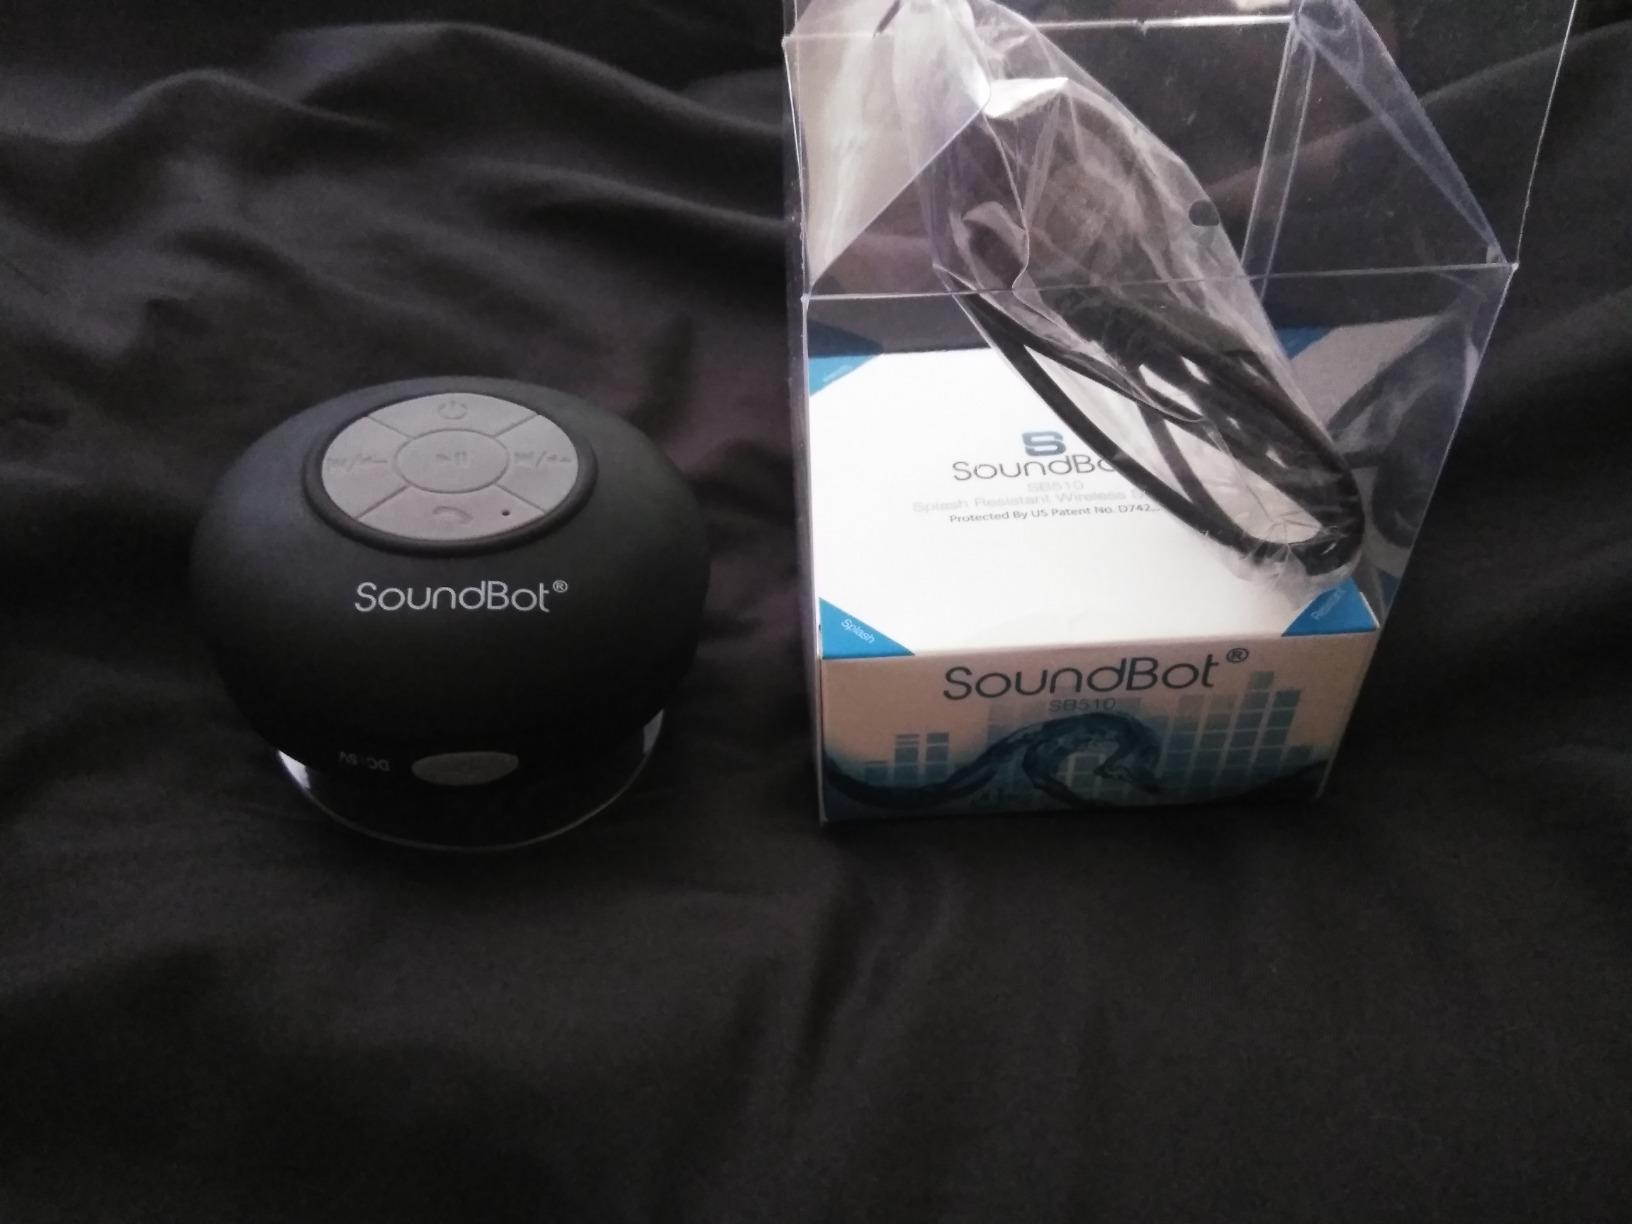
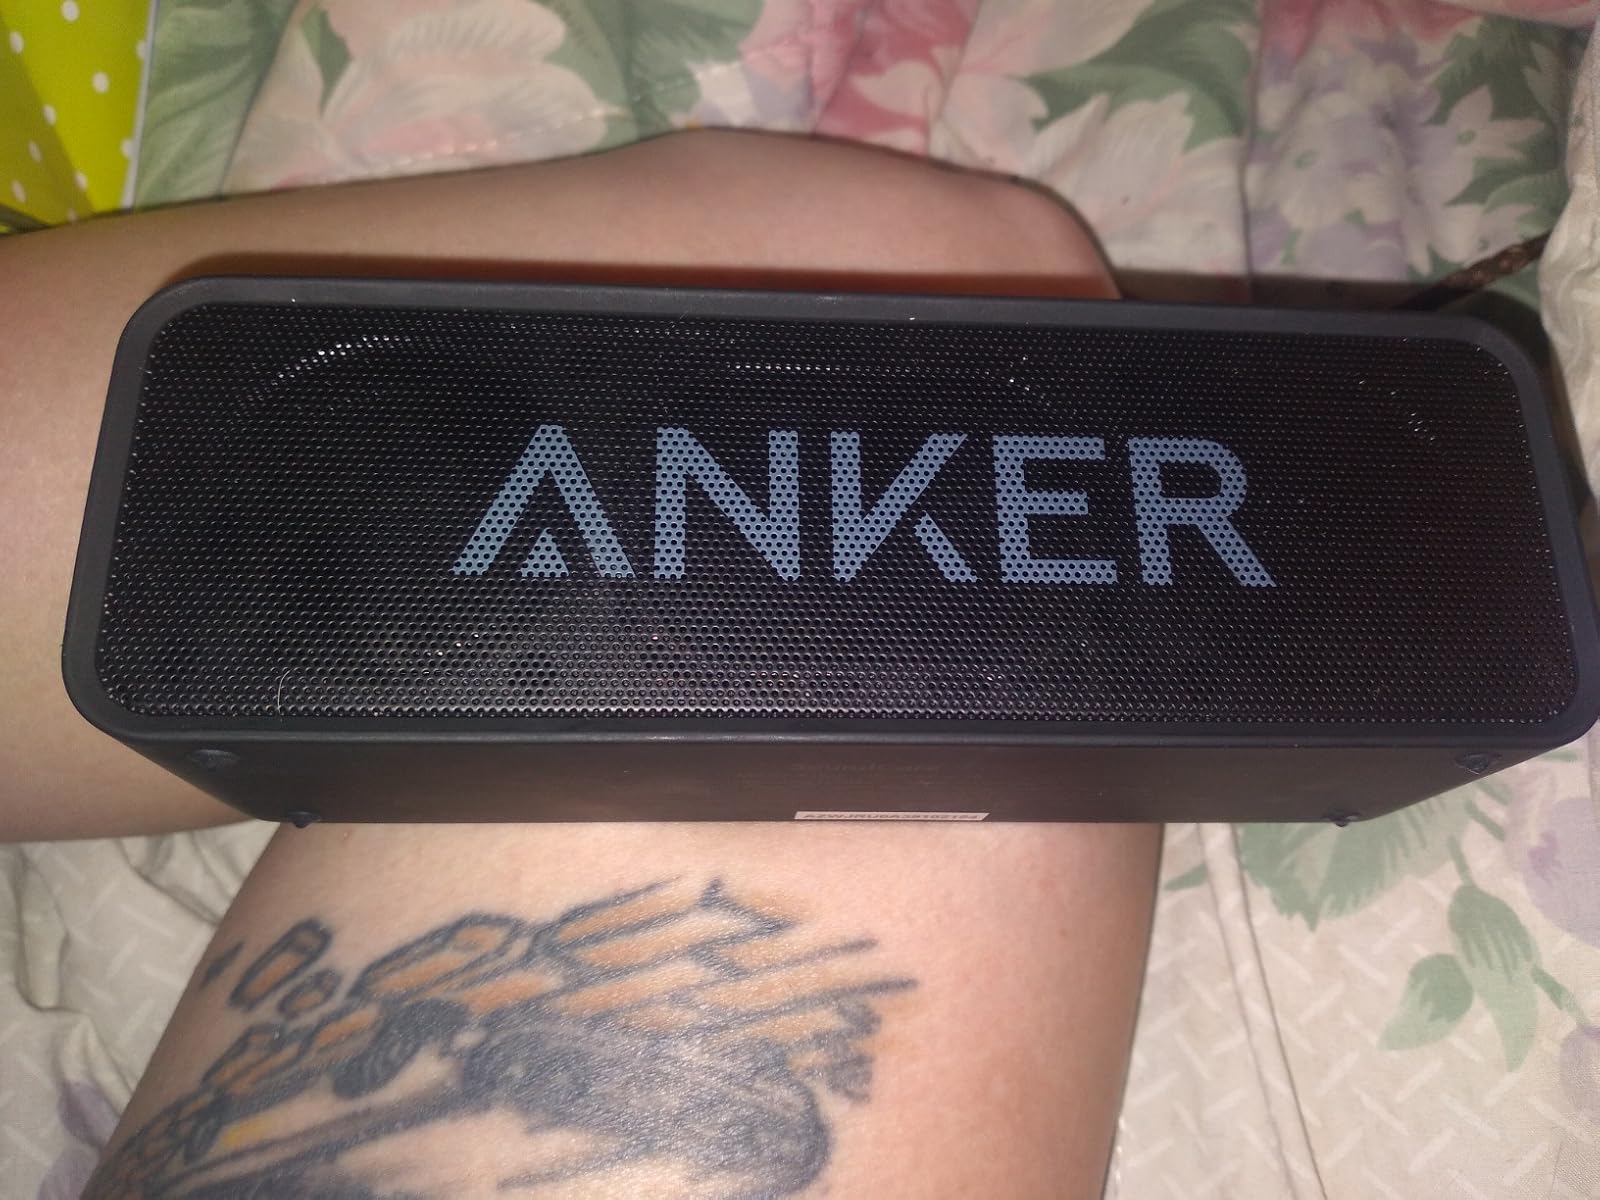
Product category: speaker
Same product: no